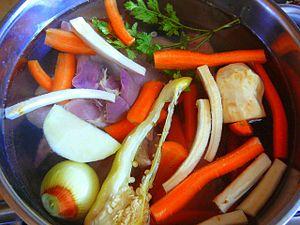
En cuisine, le mot bouillon désigne plusieurs notions différentes :